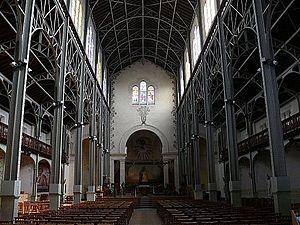
Intérieur de l'église Notre-Dame-du-Travail (Paris 14è, France)